Farabundo Martí

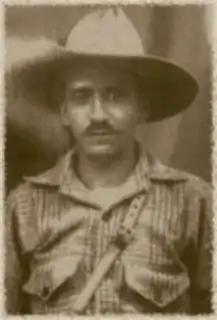
Martí in 1929

Agustín Farabundo Martí Rodríguez (5 May 1893 – 1 February 1932) was a Salvadoran Marxist-Leninist revolutionary and activist during "La Matanza".